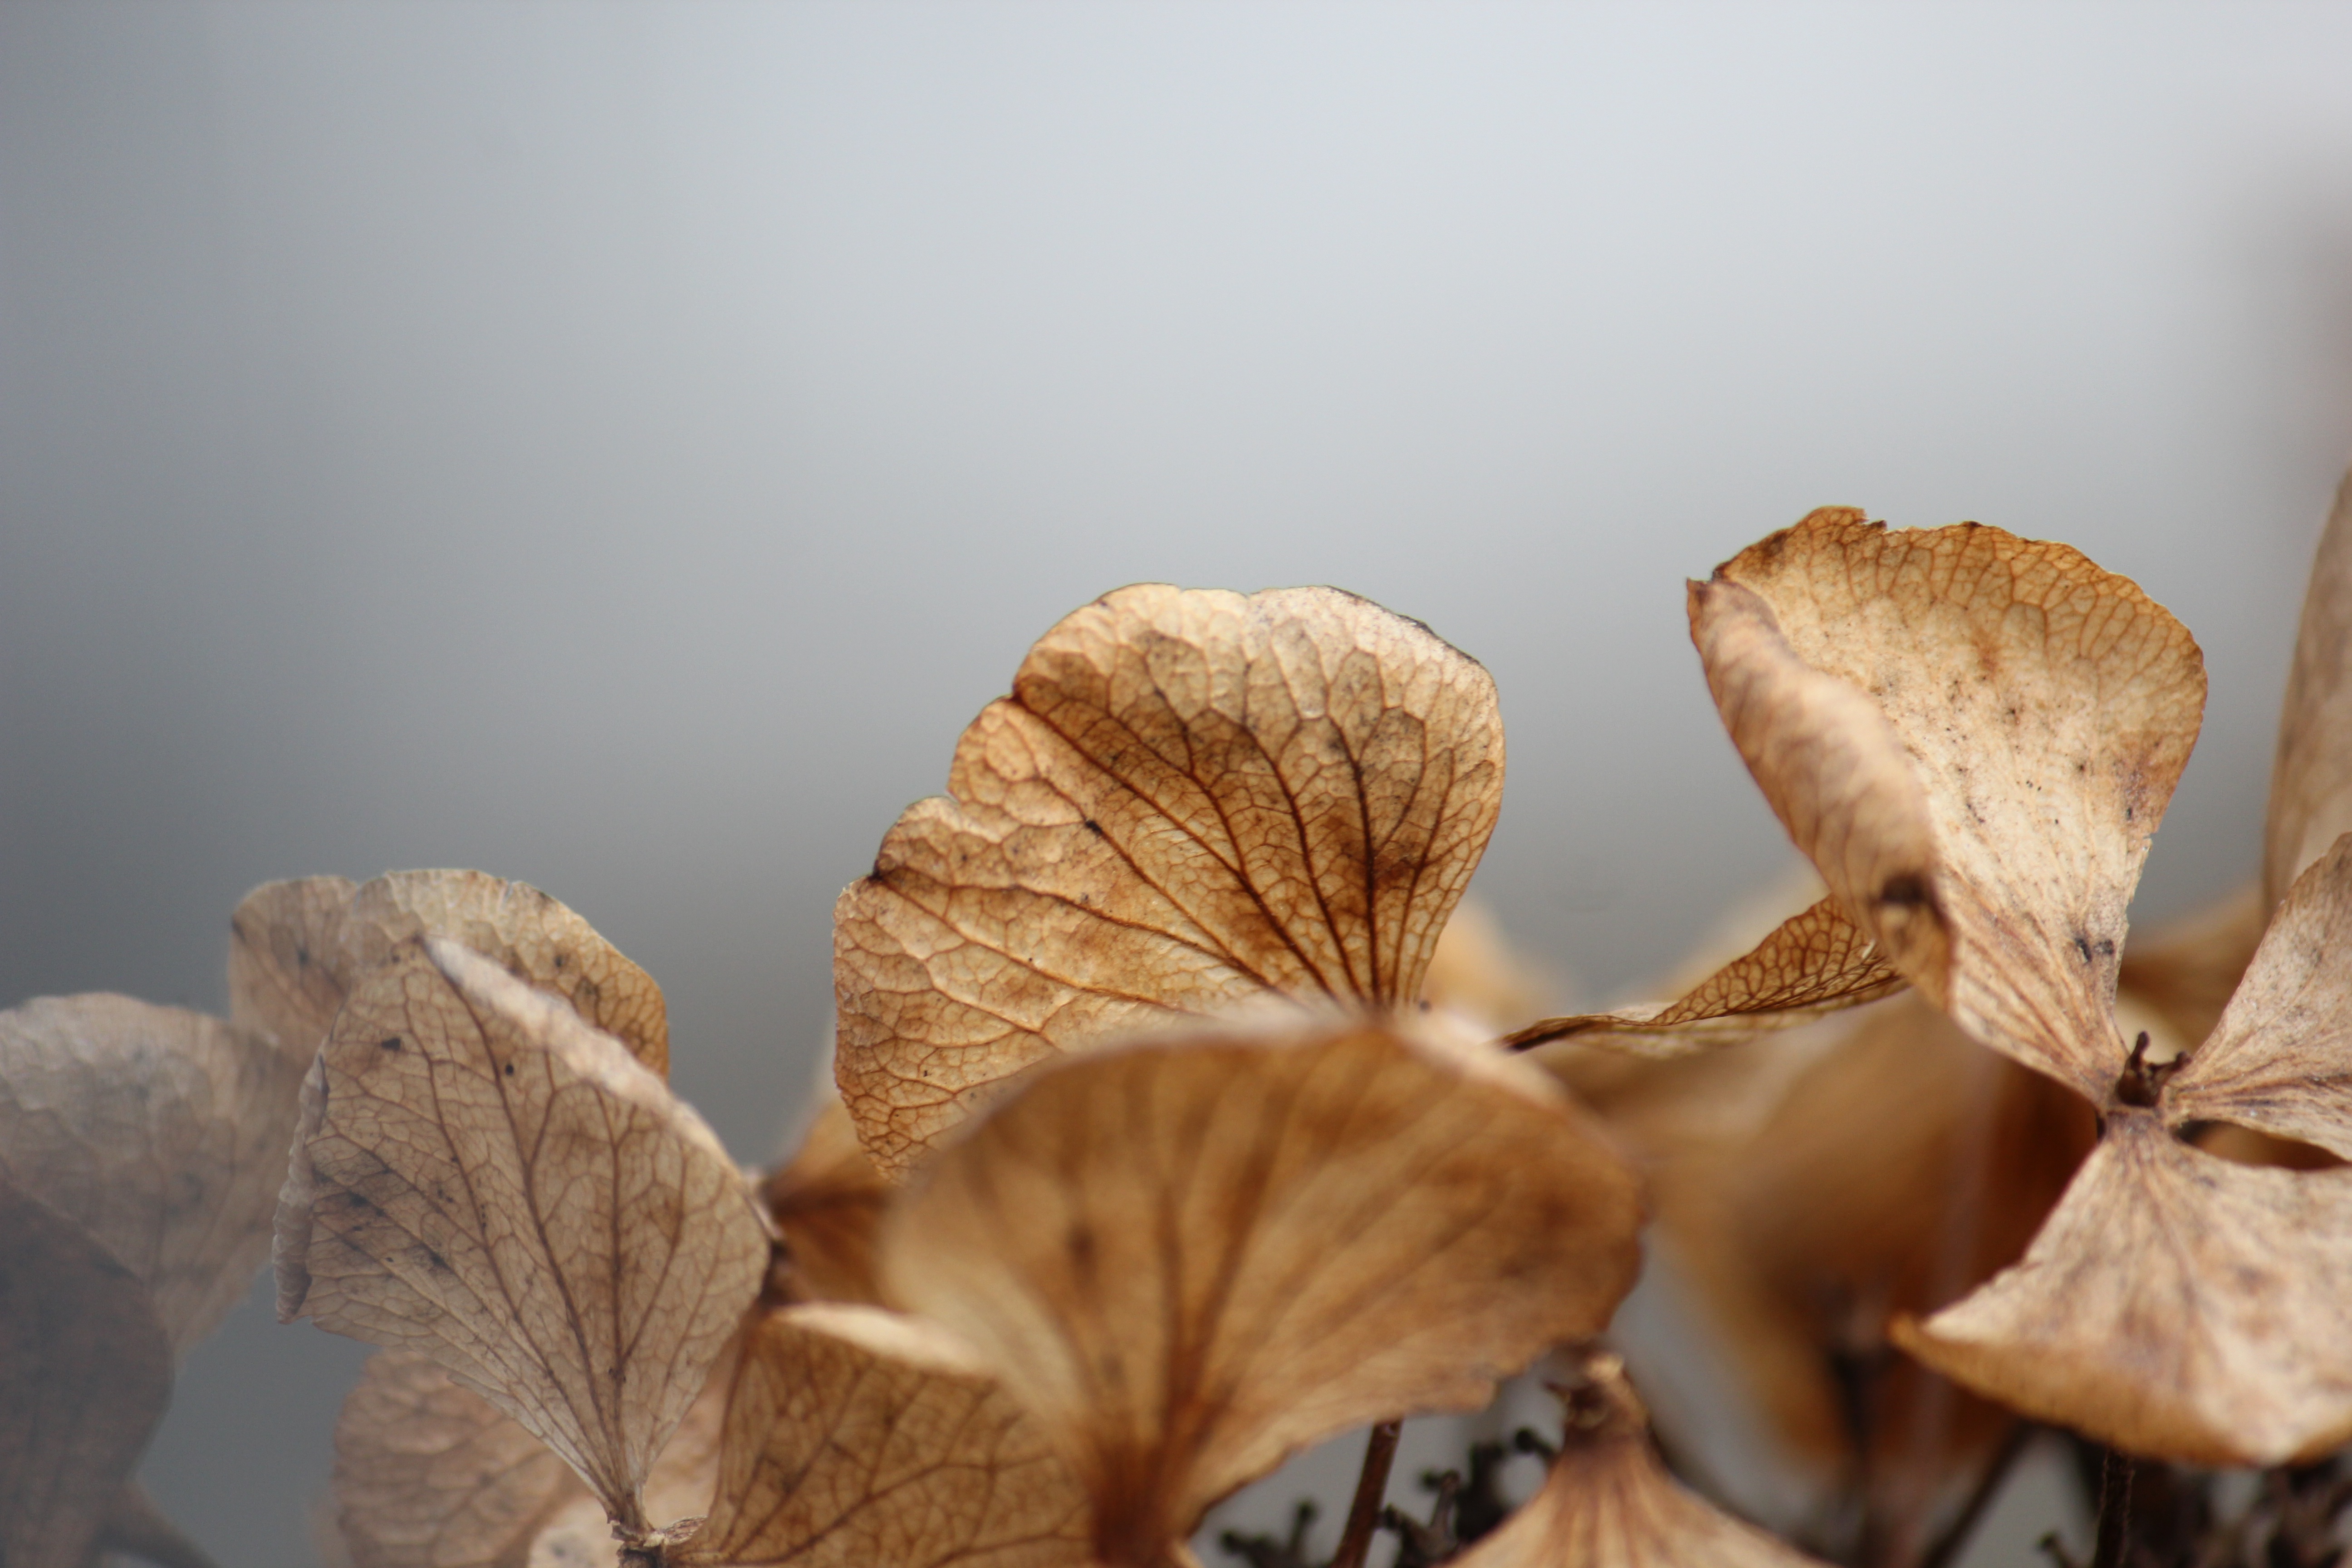
natural, sky, wood, branch, sunlight, twig, natural landscape, plant, cloud, morning, petal, grass, Tints and shades, trunk, landscape, close up, deciduous, macro photography, natural material, rock, soil, tree, horizon, plant stem, flowering plant, still life photography, autumn, ocean